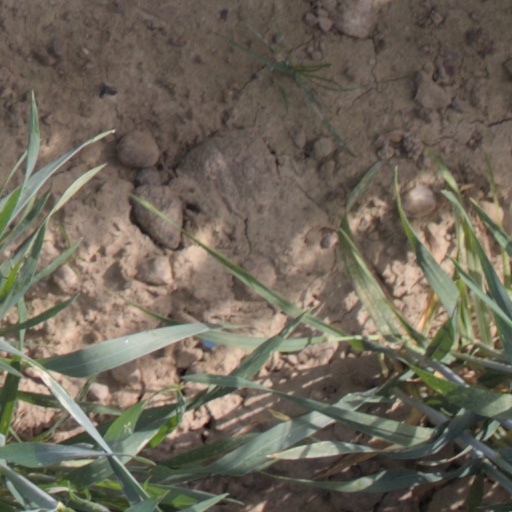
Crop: wheat